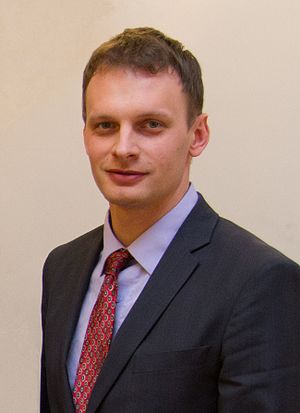
Tomass Dukurs
Tomass Dukurs er en lettisk skeletonkører, der har beskæftiget sig med sportsgrenen siden 1998. Dukurs vandt en bronzemedalje ved EM i bobslæde og skeleton 2007 i Königssee.